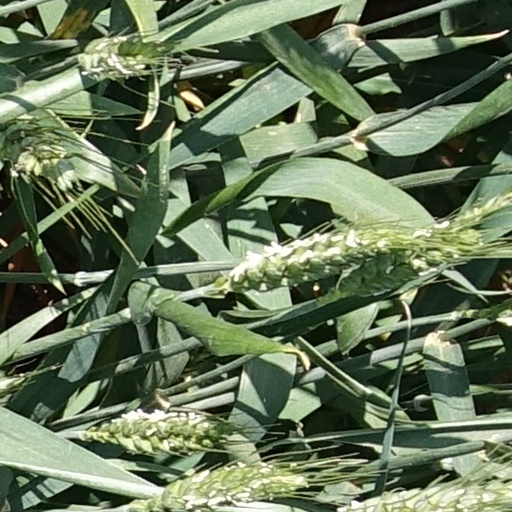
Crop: wheat